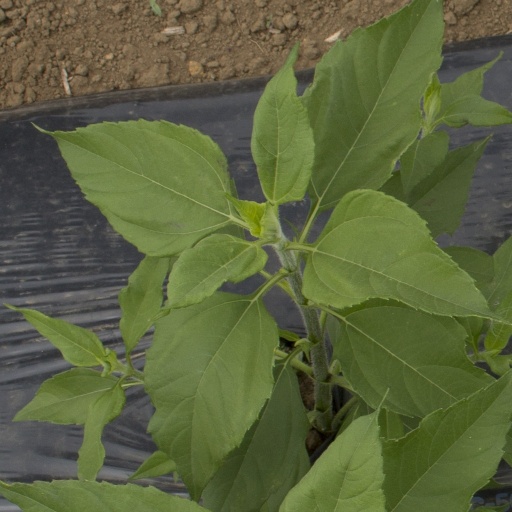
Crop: Jerusalem artichoke